U.S. Route 70 in North Carolina

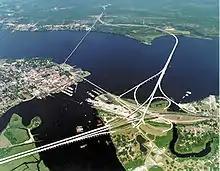
Aerial photograph of US 70 bypassing the city of New Bern, crossing the Trent River; US 17 can be seen crossing the Neuse River in the background

Continuing through Wilson's Mills and crossing the Neuse River, US 70 enters Selma, where travelers have the choice to stay on mainline US 70, connecting with US 301/NC 39/NC 96, I-95, and US 70A, or take US 70 Bypass to avoid all that. Southeast of Selma, US 70 Bus. rejoins from Smithfield and near Princeton, US 70A rejoins from Pine Level. East of Princeton, it enters Wayne County. Northwest of Goldsboro, I-42 splits off from US 70 along the Goldsboro Bypass northeast towards I-795, while US 70 goes into Goldsboro. In Goldsboro, it also connects with I-795 and then joins a concurrency with US 13/US 117, passing north of the downtown area while US 70 Bus. goes through it via Grantham Street. After , US 117 separates and continues north; at Berkeley Boulevard, US 13 separates towards Snow Hill and also connects to Seymour Johnson Air Force Base. East of Goldsboro, US 70 Bus. reunites along Ash Street. Entering Lenoir County, near LaGrange. I-42 reconnects with US 70, where I-42 currently ends, and will continue eastwards with US 70 in the future. US 70 connects with NC 148 at Falling Creek, which goes to the North Carolina Global TransPark. As it enters Kinston, it is joined by US 258, from Snow Hill, as they both bypass south of the downtown area, while US 70 Bus./US 258 Bus. go through the downtown area. Near Dupreeville, US 70 Bus./US 258 Bus. rejoin; they then separate, with US 258 continuing south to Richlands, while NC 58 shares a short concurrency before continuing towards Trenton.